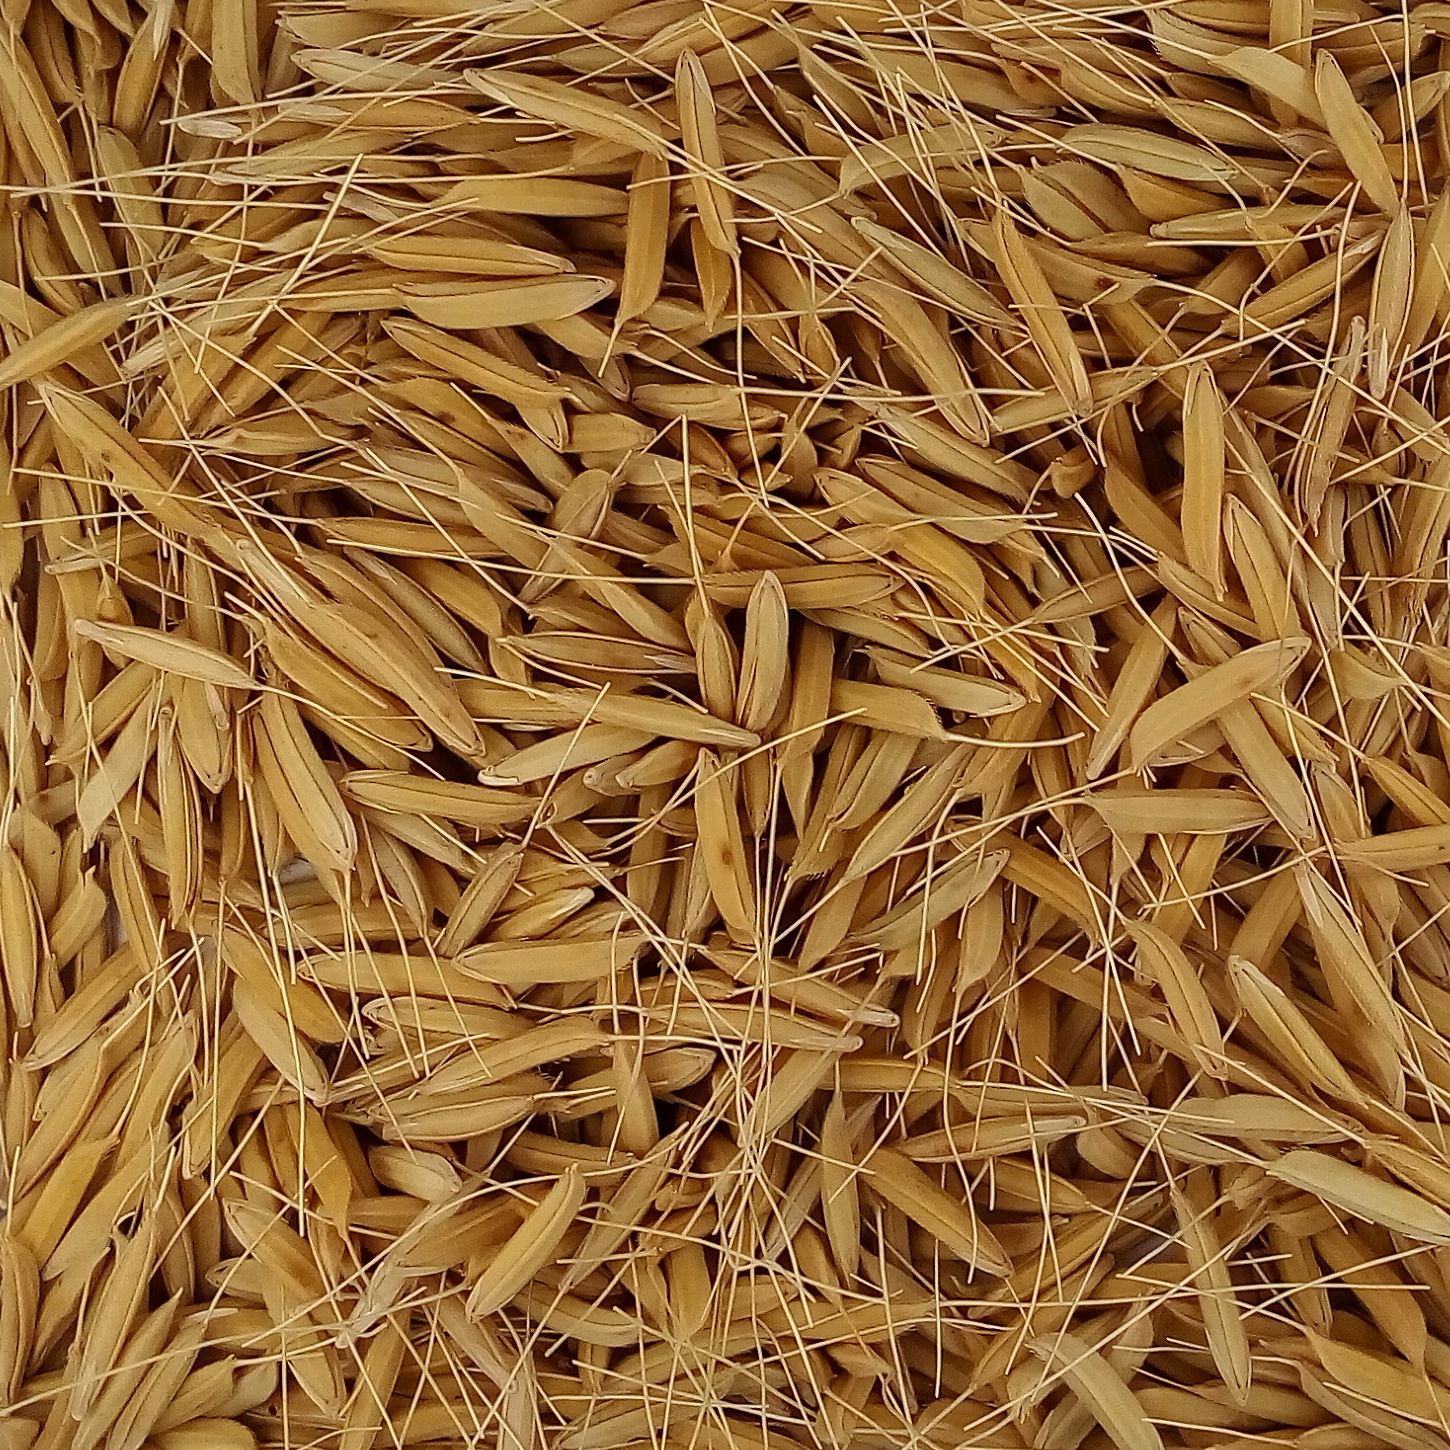
Rice seed variety: 1637